Via Toledo

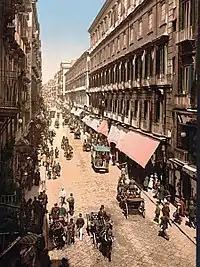

Via Toledo is an ancient street and one of the most important shopping thoroughfares in the city of Naples, Italy. The street is almost long and starts at Piazza Dante and ends in Piazza Trieste e Trento, near Piazza del Plebiscito.